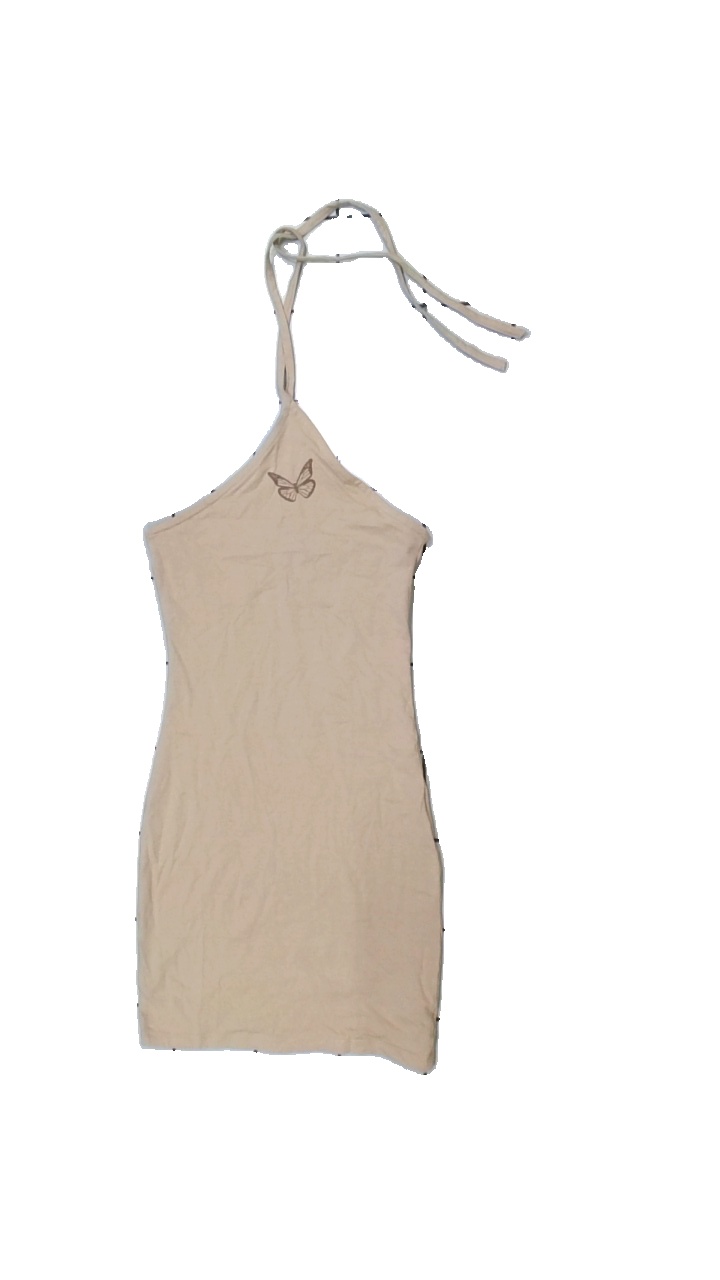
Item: Dress (Ladies)
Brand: H&m
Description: klänning med tryck
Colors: Beige, Brown
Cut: None
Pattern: Animal print
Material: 100% bomull
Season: All
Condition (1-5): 5
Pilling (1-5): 5
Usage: Reuse
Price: <50